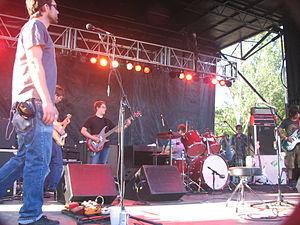
Slint en concert en 2007